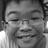
Emotion: happy